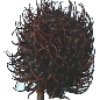
Label: rambutan